Norvelt, Pennsylvania

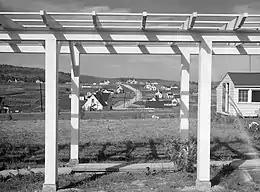
Westmoreland Homesteads in September 1936

In April 1934, federal officials acquired of farmland in Mount Pleasant Township, and announced construction of the Westmoreland Homesteads. Following Division guidelines, local architect Paul Bartholomew designed the planned community's buildings and its overall layout. On he arranged 254 individual lots, ranging in size from 1.7 to , in six, mostly curvilinear sections. Each lot was to feature a simply designed, -story Cape Cod. Originally, the houses were available in 4- to 6-room models, with a living room, eat-in kitchen, utility room, bathroom and bedroom space. Utilities included water and electricity. The remaining Bartholomew reserved for a cooperative farm, a schoolhouse, playground, post office, and other common buildings. These original depression-era Cape Cod–style homes are called "Norvelt Houses" by the locals. A six-room house on more than sold for $2131.28, a price that reflected annual mortgage payments of $212.50, which was one-fourth of the prospective purchasers' estimated annual cash income of $850, and a 40-year mortgage at 3% interest. Over 1,850 applied for the government properties, which spanned nearly 1,500 acres. Two hundred and fifty four families received houses.